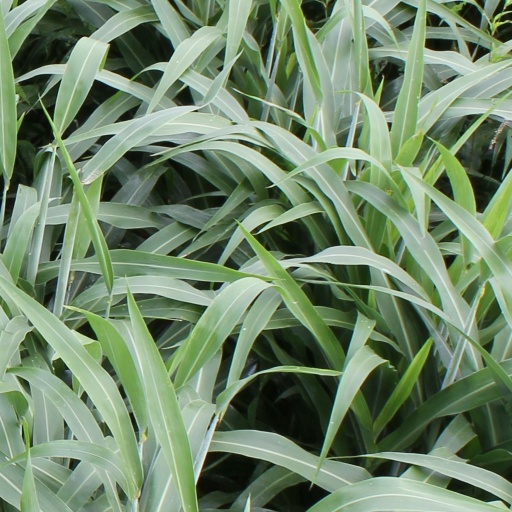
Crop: sorghum